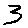
Label: 3